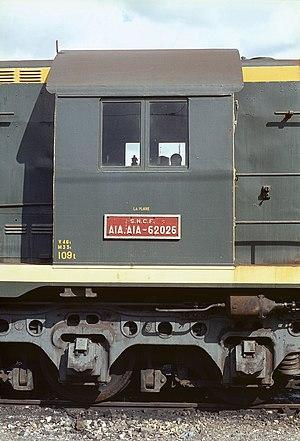
Le A1A A1A 62026 à l'ancien dépôt de Bobigny le 18 septembre 1983.
Le dépôt de La Plaine est une ancienne installation de la Compagnie des chemins de fer du Nord située 17 rue du Bailly, à Saint-Denis, à quelques kilomètres de la gare de Paris-Nord, mise en service en 1874 à La Plaine Saint-Denis afin d'entretenir et de gérer les locomotives à vapeur de la Compagnie.